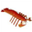
Label: lobster